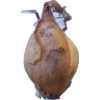
Label: onion